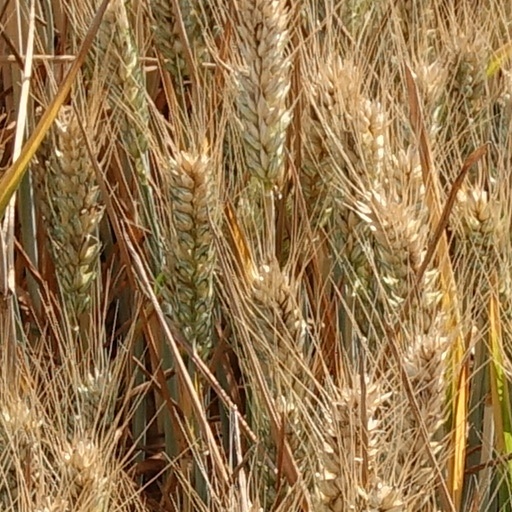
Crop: wheat